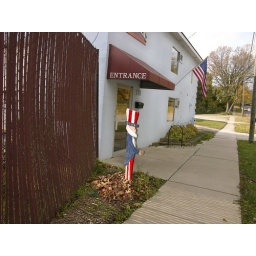
Uncle Sam at the Tow truck office, down by the tracks into poppyville, across the street from the new housing.